Armando Migliari

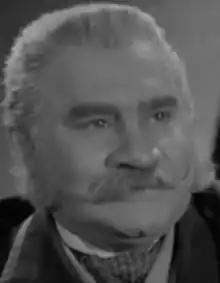
Migliari in 1940

Armando Migliari (29 April 1889 – 15 June 1976) was an Italian film actor. He appeared in 103 films between 1914 and 1965.